VS-40

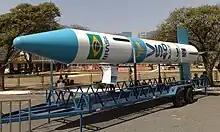
VS-40 rocket on display in Brazil

The VS-40 ("Foguete Suborbital VS-40") is a Brazilian sounding rocket using solid fuel and stabilized aerodynamically.